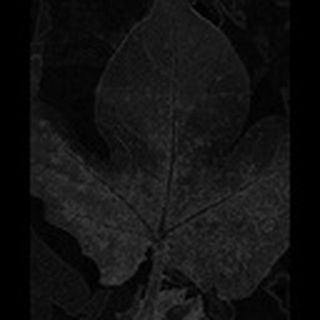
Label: cotton_aphids